List of Doctor Who universe creatures and aliens

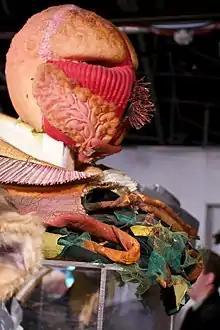
A Vervoid, on display at a Doctor Who exhibition

The Tetraps are a bat-like race from the planet Tetrapyriarbus, seen in the Seventh Doctor's debut story, "Time and the Rani" (1987). A pack of Tetraps was employed by the Rani to help defend her Giant Brain. The Rani armed a pack of Tetraps for this purpose and used them as general henchmen to terrorise the native Lakertyans.